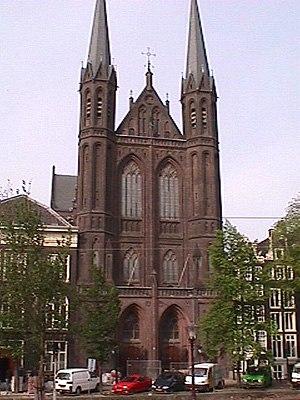
Wilhelm Victor Alfred Tepe, né à Amsterdam le 24 novembre 1840 et mort à Düsseldorf le 23 novembre 1920, est un architecte néerlandais, spécialisé dans l'architecture sacrée néo-gothique. C'était l'architecte le plus important dans ce domaine après Cuypers. De nombreuses églises ont été construites conformément à sa conception, en particulier dans l'archidiocèse d'Utrecht.